Hessian Hinterland

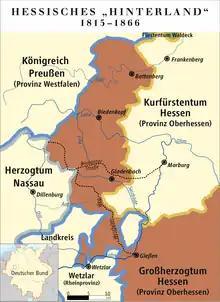
The Hessian Hinterland (without the exclave of Vöhl and Itter) 1815–1866

The land known as the Hessian Hinterland lies within the region of Middle Hesse and is concentrated around the old district of , that is the western part of the present district of Marburg-Biedenkopf, as well as elements of the present-day districts of Lahn-Dill-Kreis and Waldeck-Frankenberg. Formerly it snaked its way from Bromskirchen in the north to Rodheim (near Gießen), in the municipality of Biebertal.